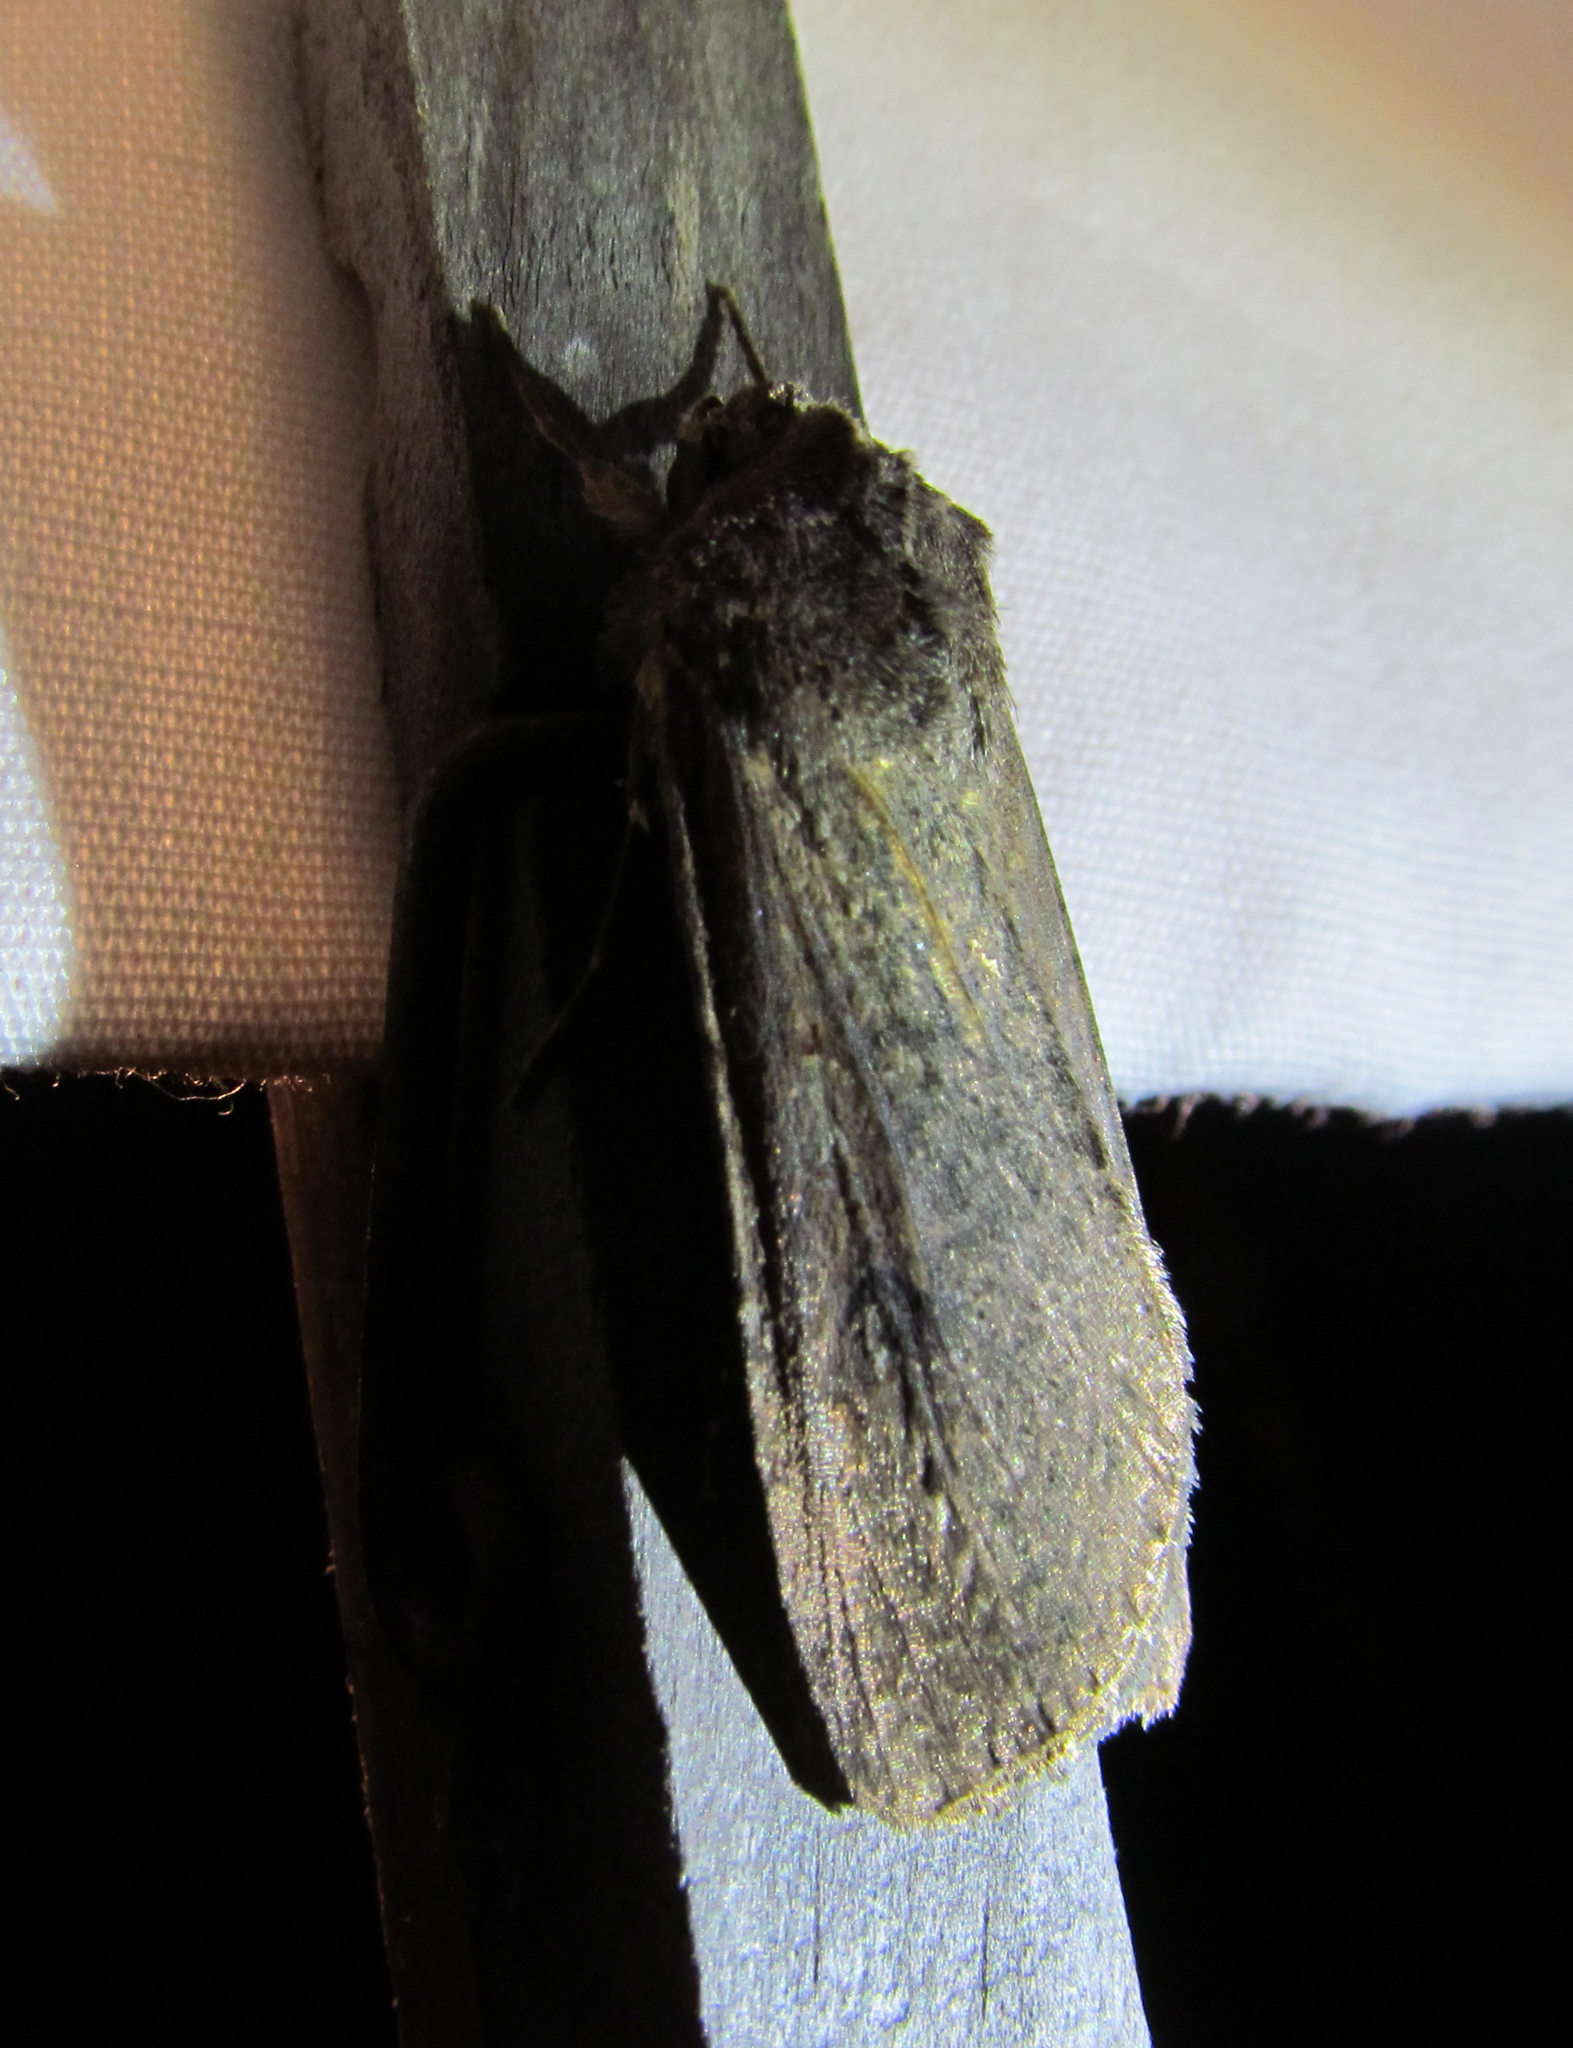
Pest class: cutworms